Basil of Caesarea

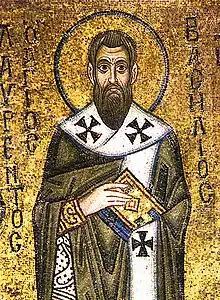
Icon of St. Basil the Great from the

Basil of Caesarea, also called Saint Basil the Great (330 – 1 or 2 January 379) was an early Roman Christian prelate who served as Bishop of Caesarea in Cappadocia from 370 until his death in 379. He was an influential theologian who supported the Nicene Creed and opposed heresies within the early Christian church such as Arianism and Apollinarianism.